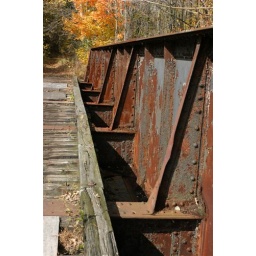
An old train bridge in NJ